Leeds Tithing Office

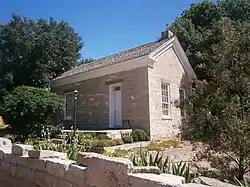
The building in 2019

The Leeds Tithing Office is a historic building in Leeds, Utah. It was built in 1891-1892 as a tithing building for members of the Church of Jesus Christ of Latter-day Saints, and designed in the Greek Revival style. It remained the property of the church until 1968. It has been listed on the National Register of Historic Places since January 25, 1985.